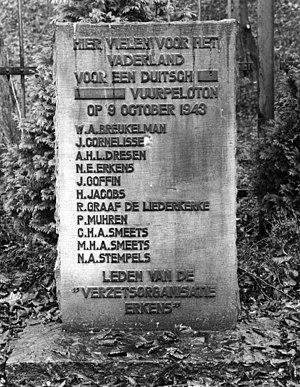
Pierre commémorative avec les noms des membres fusillés du groupe Erkens sur le site d’exécution au Fort Rijnauwen près de Bunnik, Pays-Bas